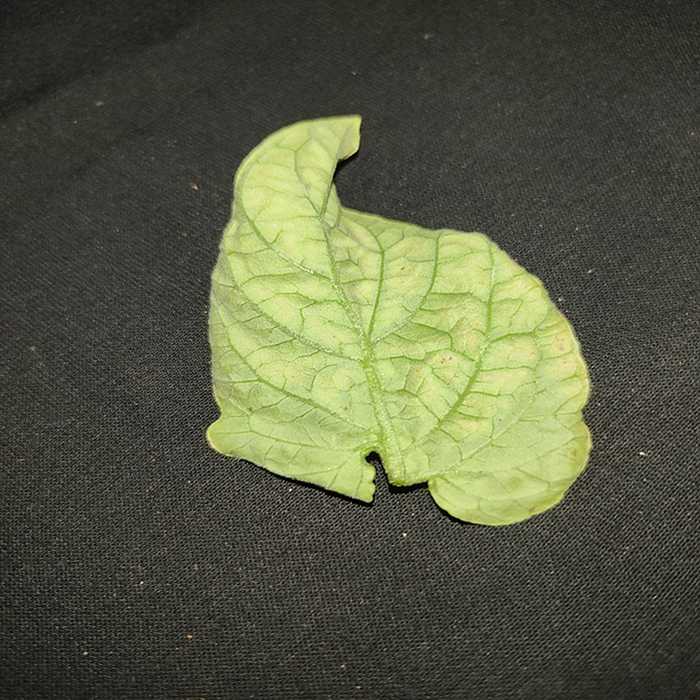
Plant: Tomato
Label: Tomato spotted wilt